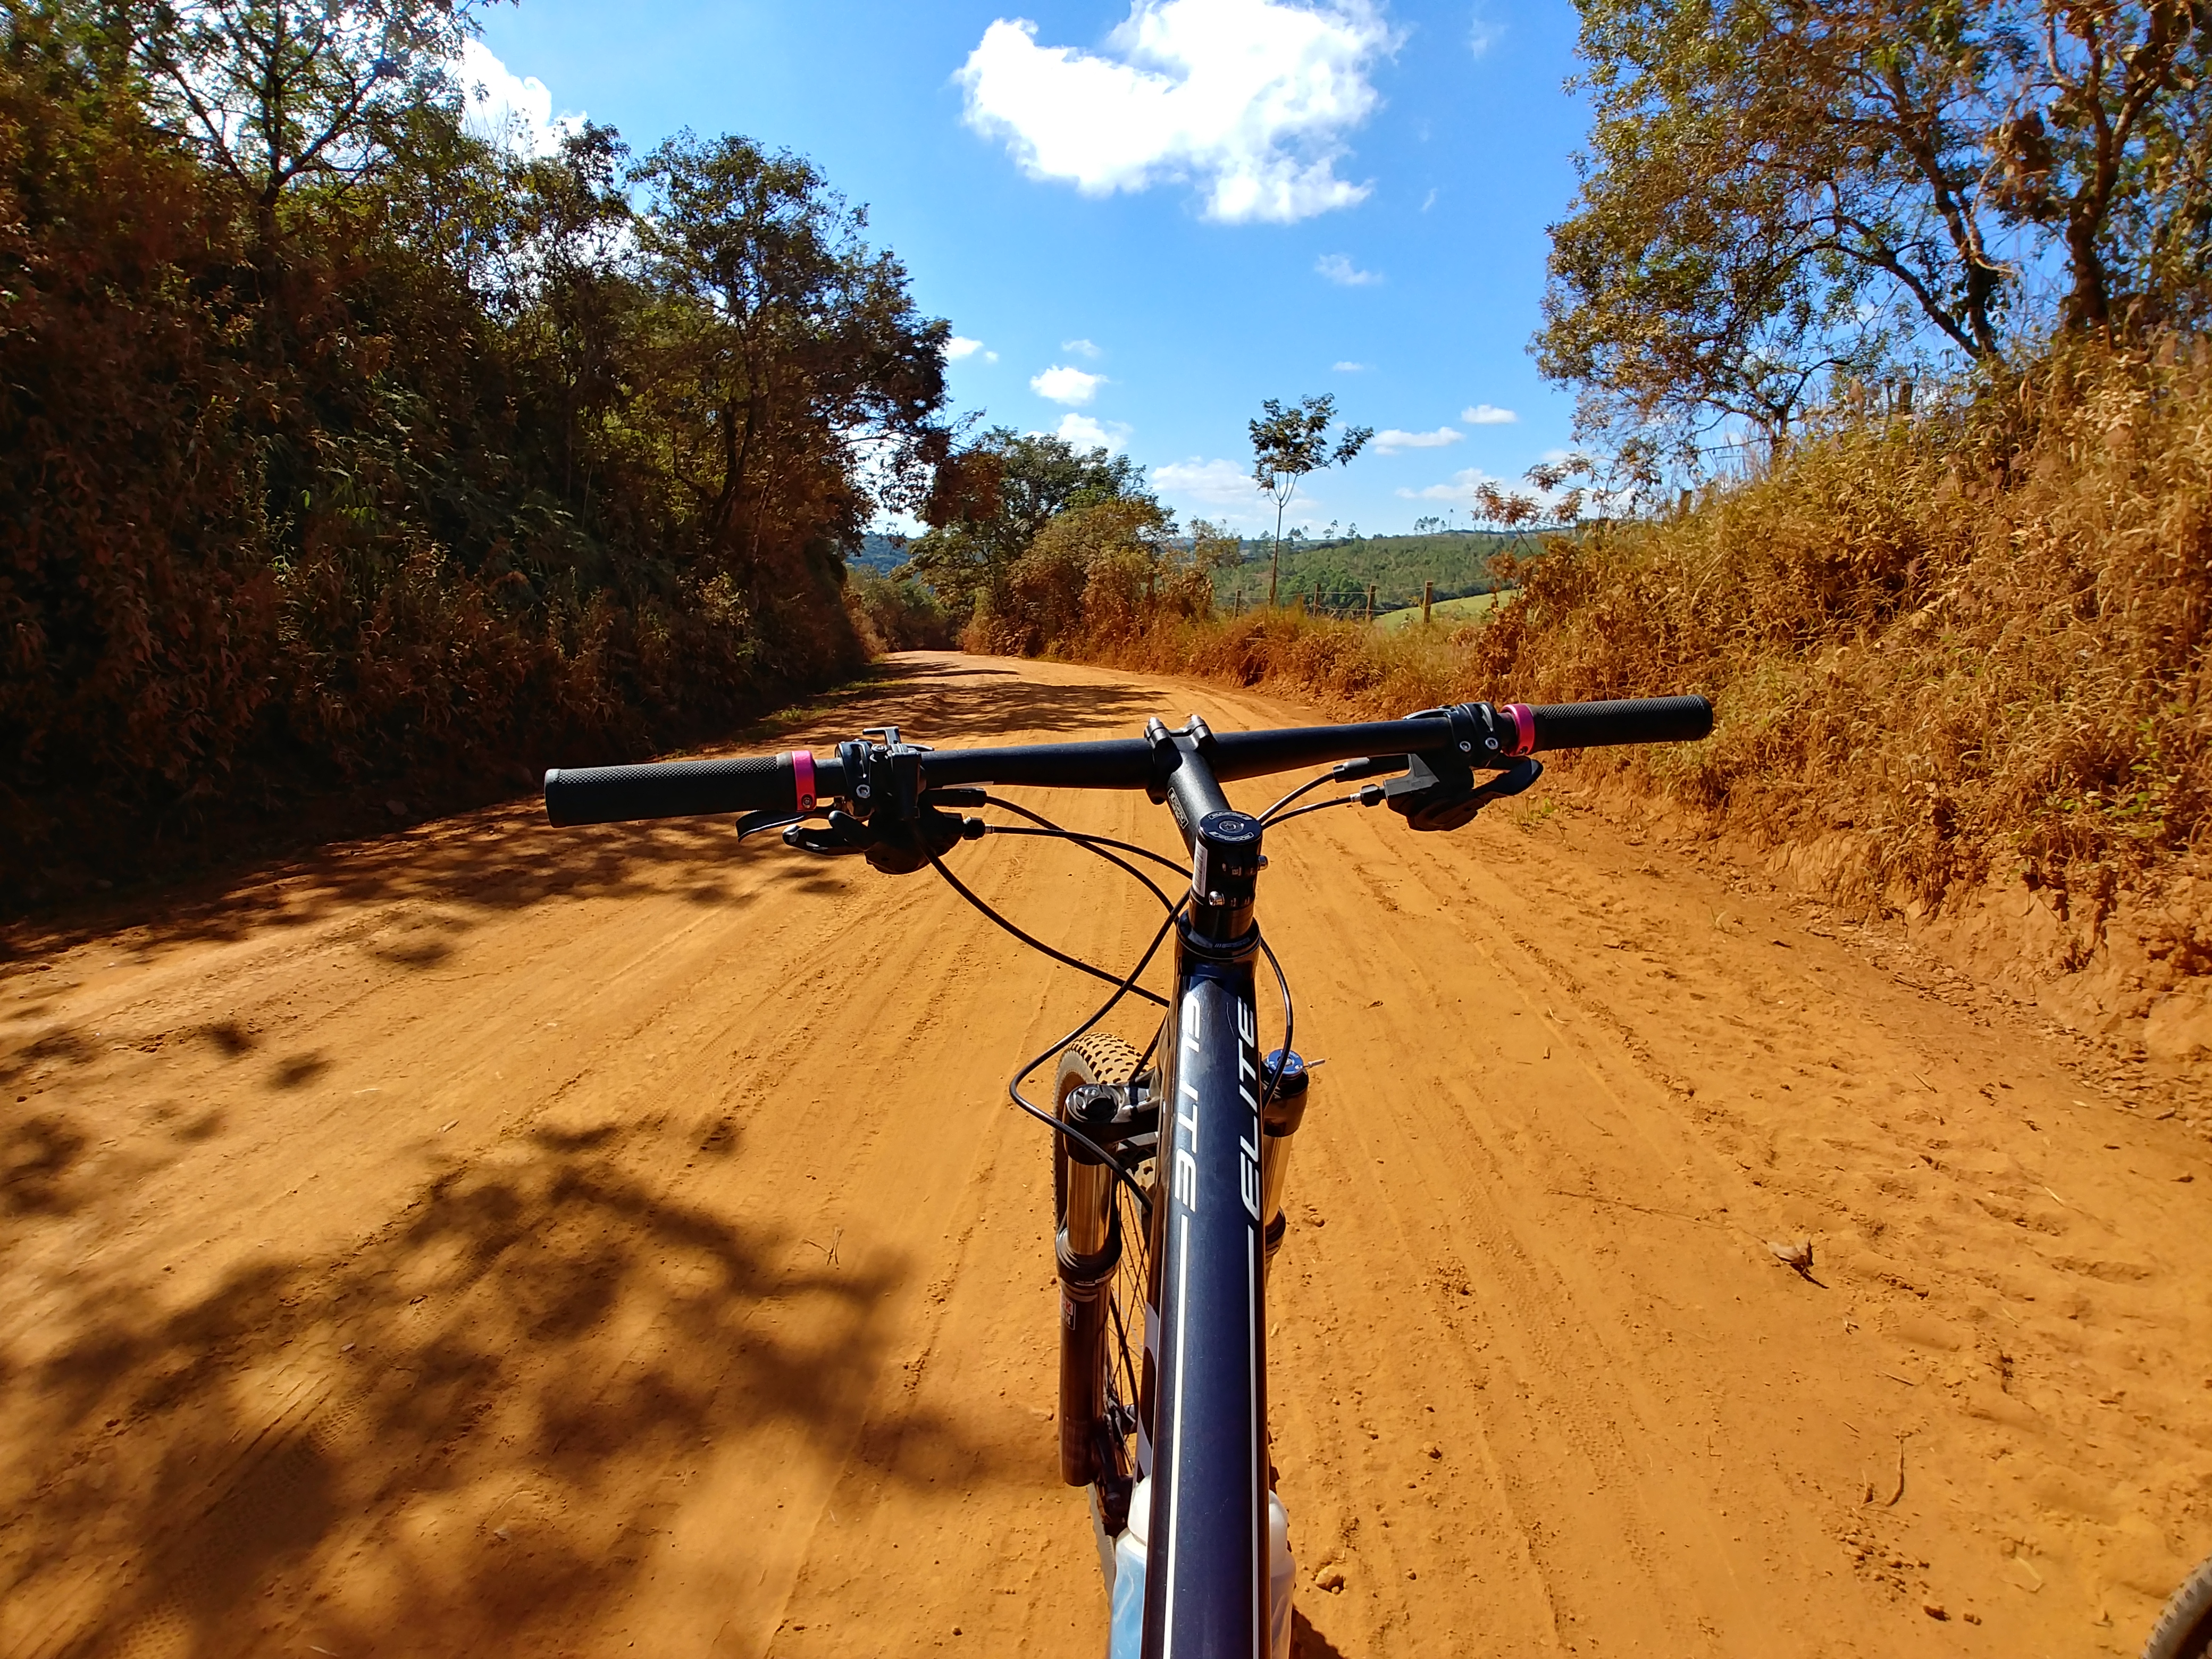
bike, land vehicle, road bicycle, bicycle, cycling, path, sky, road, mountain bike, mode of transport, soil, wilderness, trail, vehicle, tree, plant, landscape, lane, dirt road, rural area, sand, ecoregion, hybrid bicycle, hill, grass family, mountain biking, adventure, plain